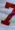
Number: 7